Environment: real
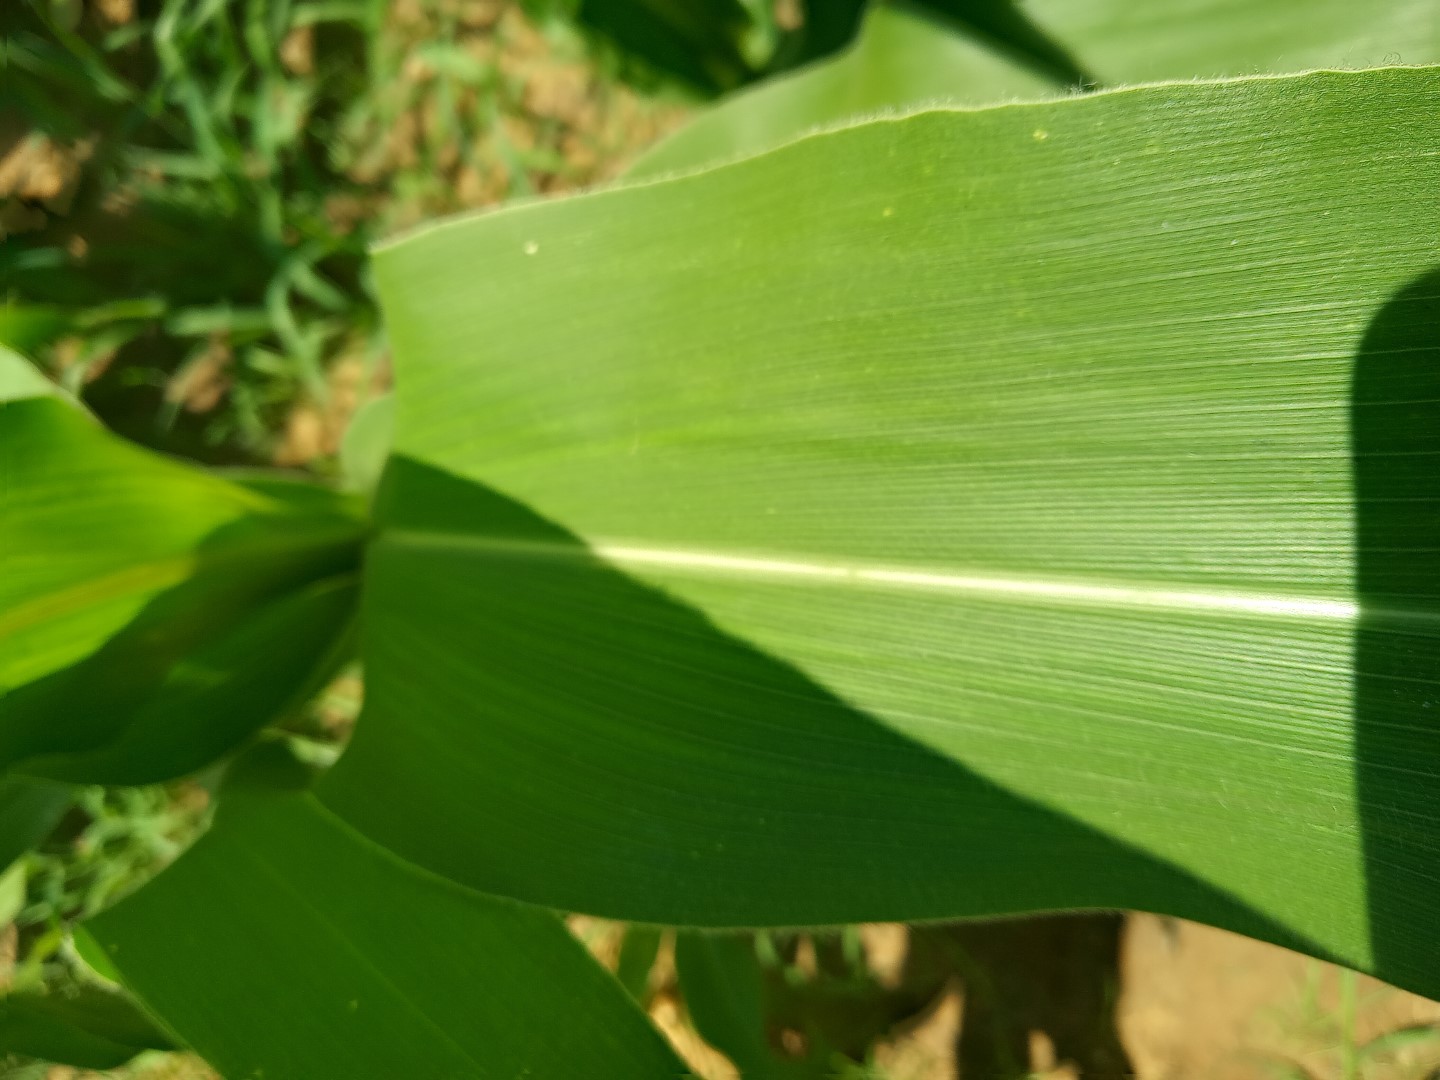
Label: healthy